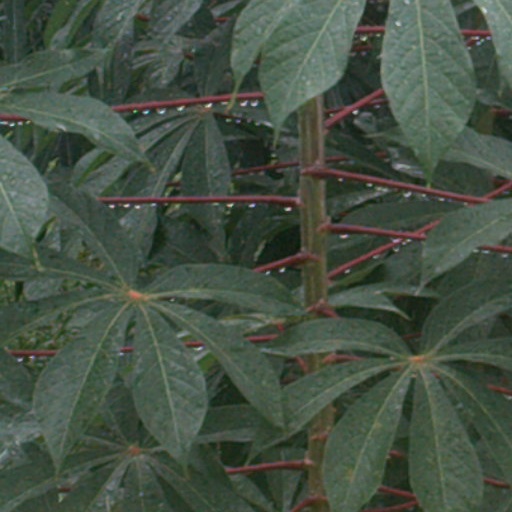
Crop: cassava